Lightband Gully

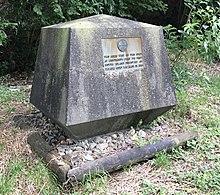
Lightband Gully memorial in Parapara

On 1 September 1856, Nelson banker David Sclanders chaired a meeting in Nelson at which it was decided to put forward a £500 bonus for the discovery of a "workable gold field" within the Nelson–Tasman area. John Ellis and John James found gold in October 1856 at the point where Lightband Gully's creek flows into Appos Creek.